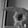
ASL letter: P